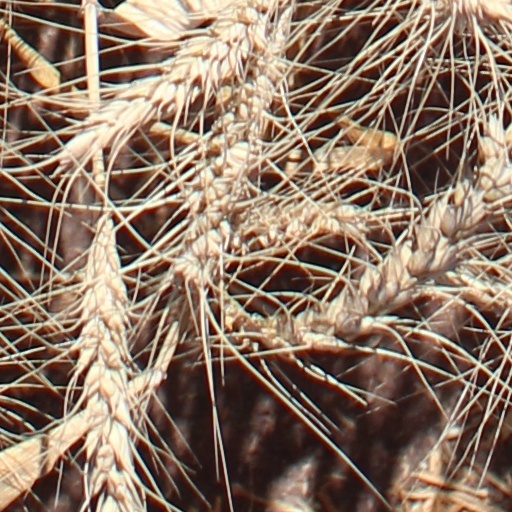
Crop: wheat